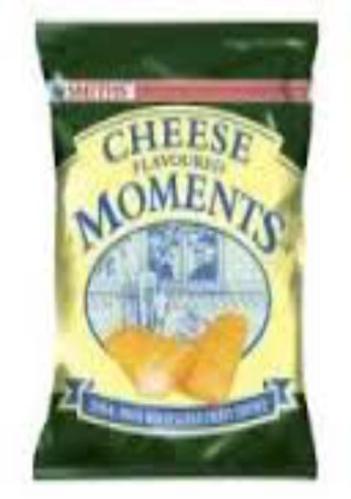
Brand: cheese flavoured moments
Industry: Food